Question: Please indicate a possible affordance area of baseball bat that can be used for holding
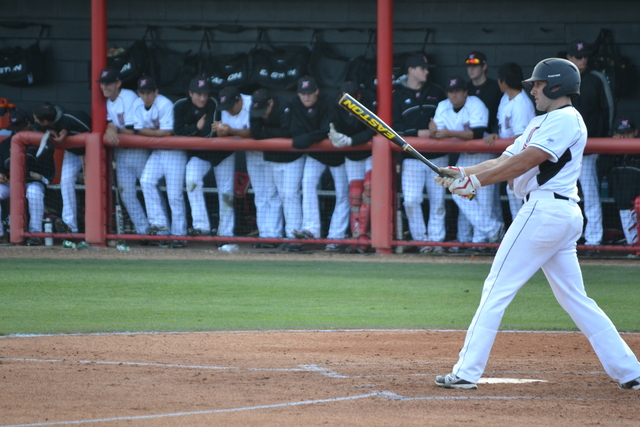
Answer: [426.5, 159.5, 487.5, 206.5]